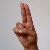
The image shows a hand gesture representing the letter 'U' in Indian Sign Language.